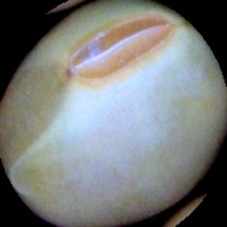
Label: Immature